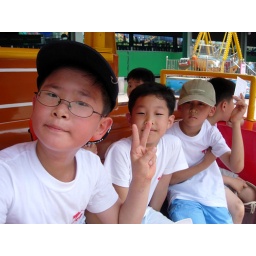
I was in charge of this group of boys on our field trip to Kumdoriland, a small amusement park.